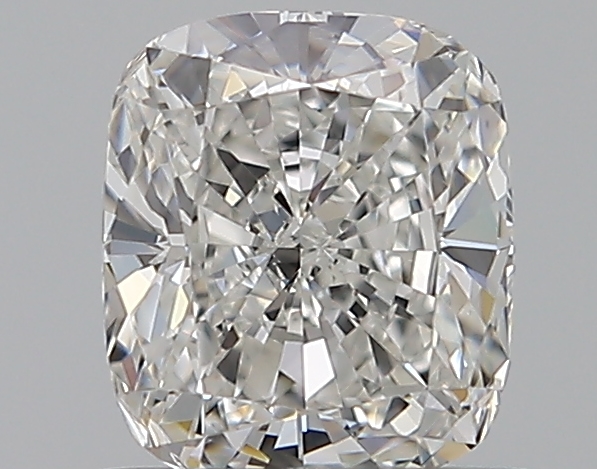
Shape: cushion
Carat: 0.7
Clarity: VS2
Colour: G
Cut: EX
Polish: EX
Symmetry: GD
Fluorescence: N
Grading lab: GIA
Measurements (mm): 5.46 x 4.75 x 3.2